Robert H. Clancy

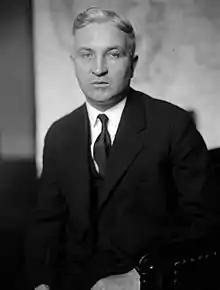
National Photo Company Collection, Library of Congress

Robert Henry Clancy (March 14, 1882 – April 23, 1962) was a politician from the U.S. state of Michigan.